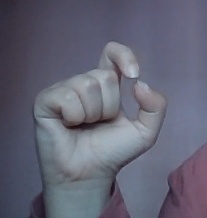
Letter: fa